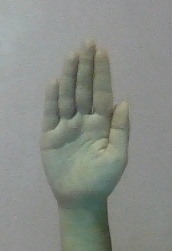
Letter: seen